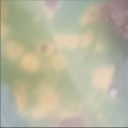
Label: Leaf_rust